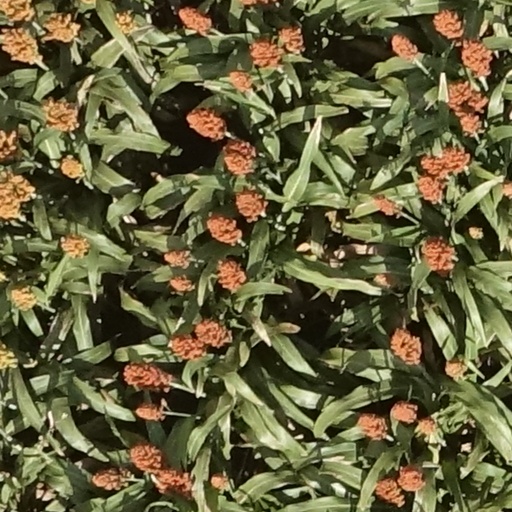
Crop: sorghum